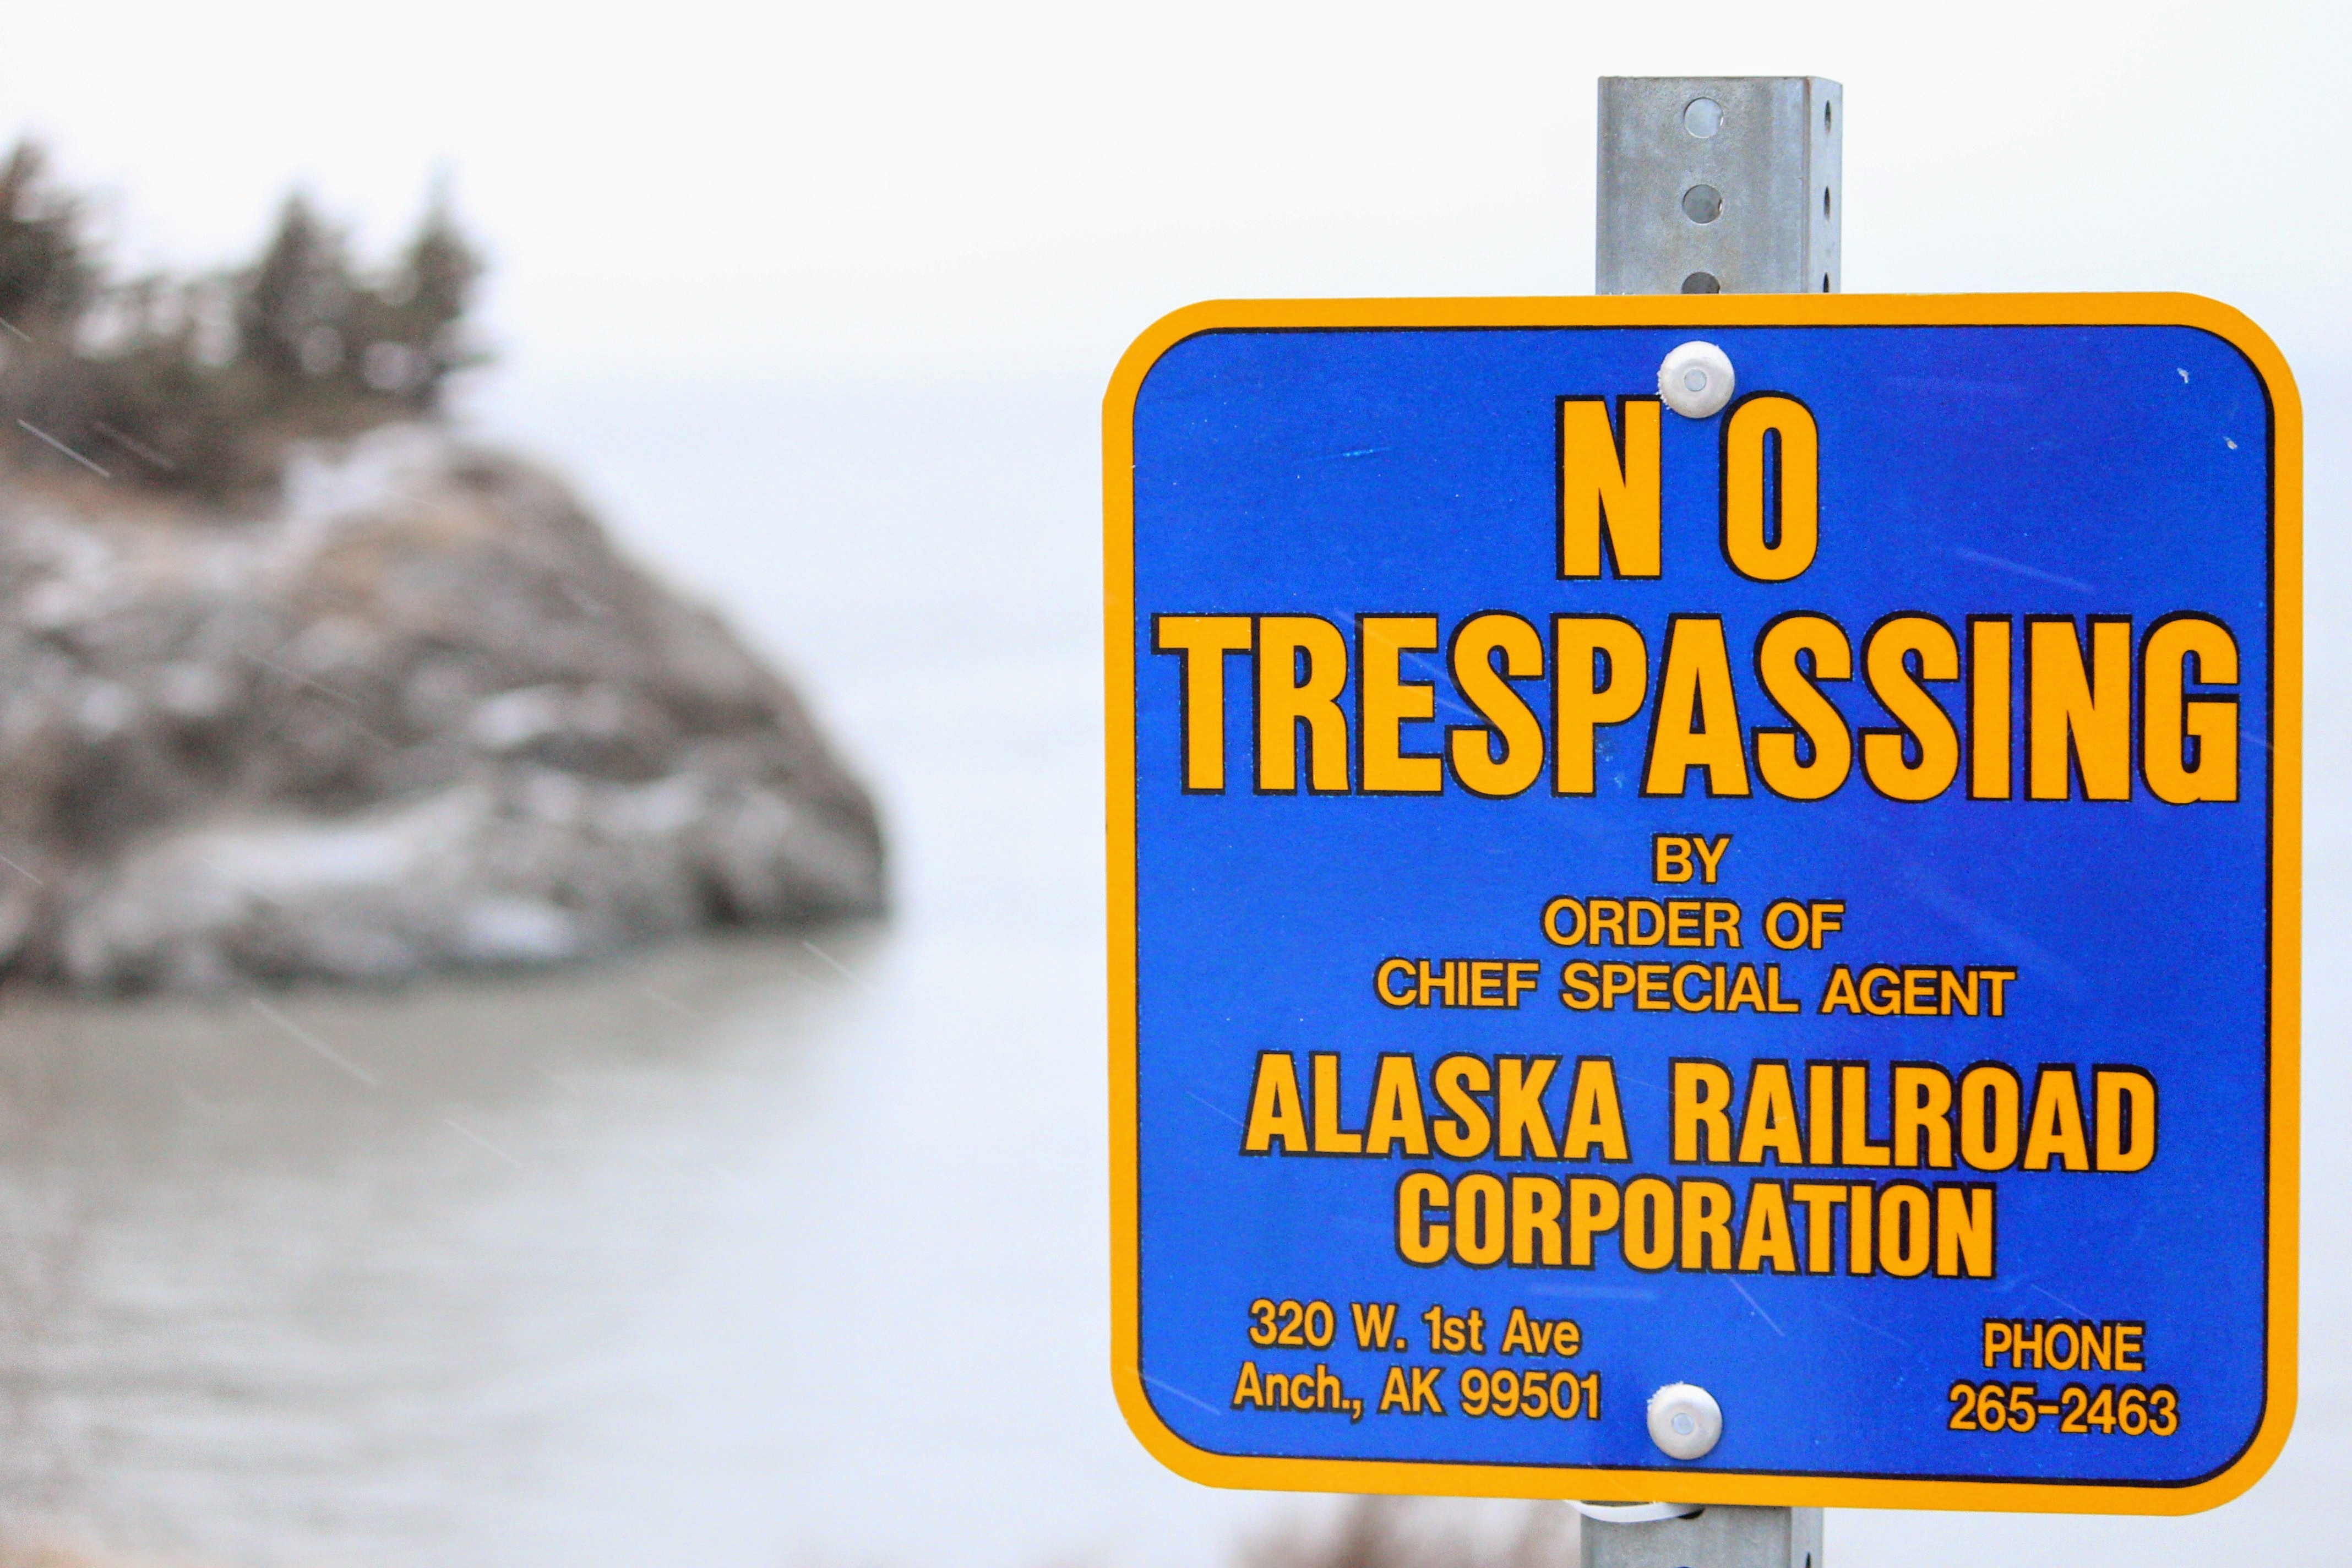
sign, brand, message, alaska, alert